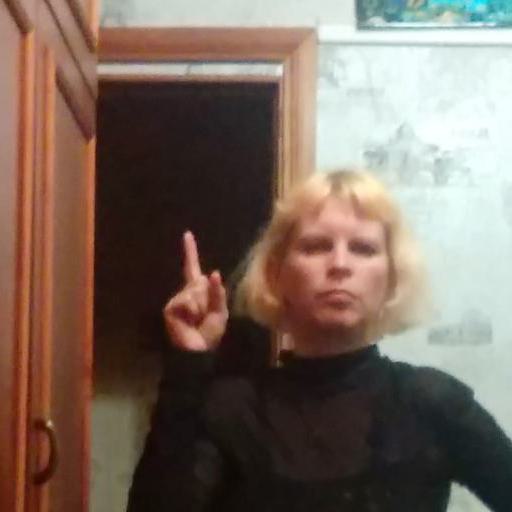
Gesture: one